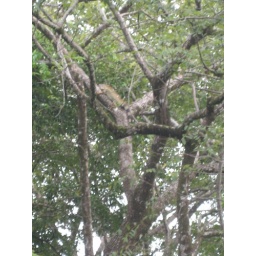
green iguana in the tree